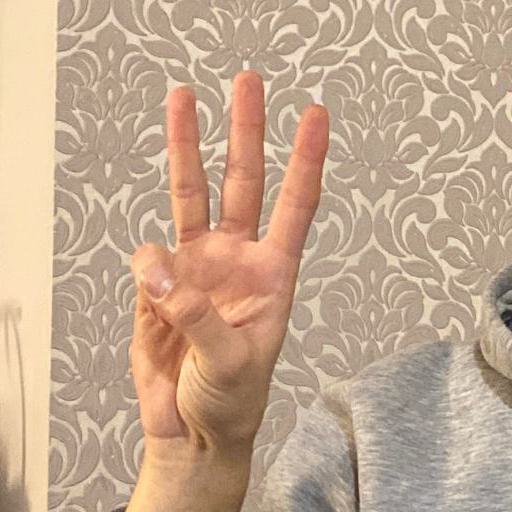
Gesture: three